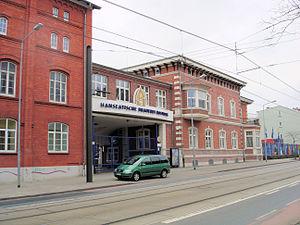
La Hanseatische Brauerei Rostock GmbH est une brasserie à Rostock.